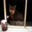
Label: cat